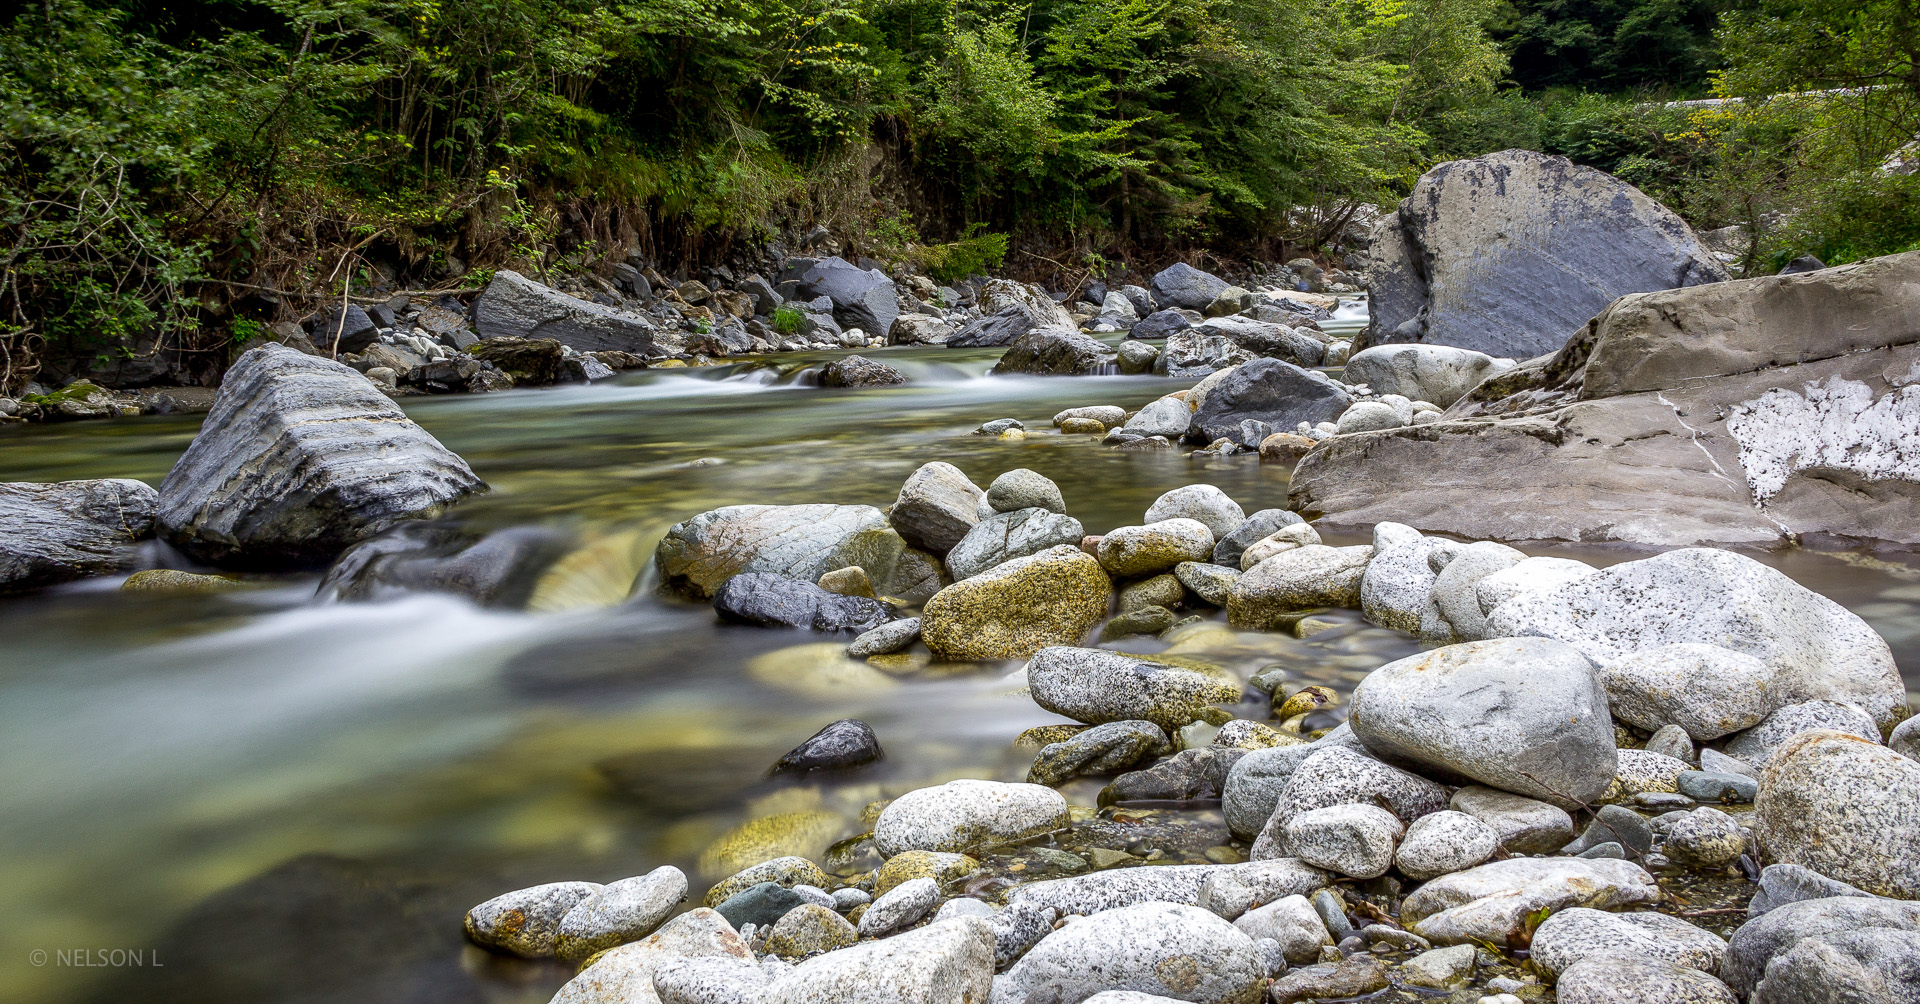
beach, landscape, water, nature, rock, creek, wilderness, light, people, girl, woman, sunset, white, street, night, camera, photography, flower, city, urban, river, film, valley, photo, vacation, travel, explore, stream, portrait, food, cat, nyc, macro, show, canon, holiday, rapid, professional, nikon, black, garden, trip, football, body of water, flowers, photos, flickr, bw, blackandwhite, family, candid, hdr, best, fun, friends, hot, party, new, famous, interesting, test, most, water feature, watercourse, popular, search, pirineus, artouste, ferias, stream bed, landform